Amazon basin

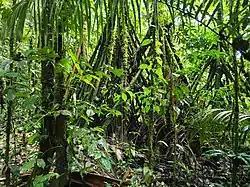
Amazon rainforest in Colombia

The Amazon River basin has a low-water season (known popularly as summer), and a wet season (known popularly as winter) during which, the rivers flood the adjacent, low-lying forests. The climate of the basin is generally hot and humid. In some areas, however, the summer months (June–September) can bring cold snaps, fueled by Antarctic winds traveling along the adjacent mountain range. The average annual temperature is around 25-degree and 28